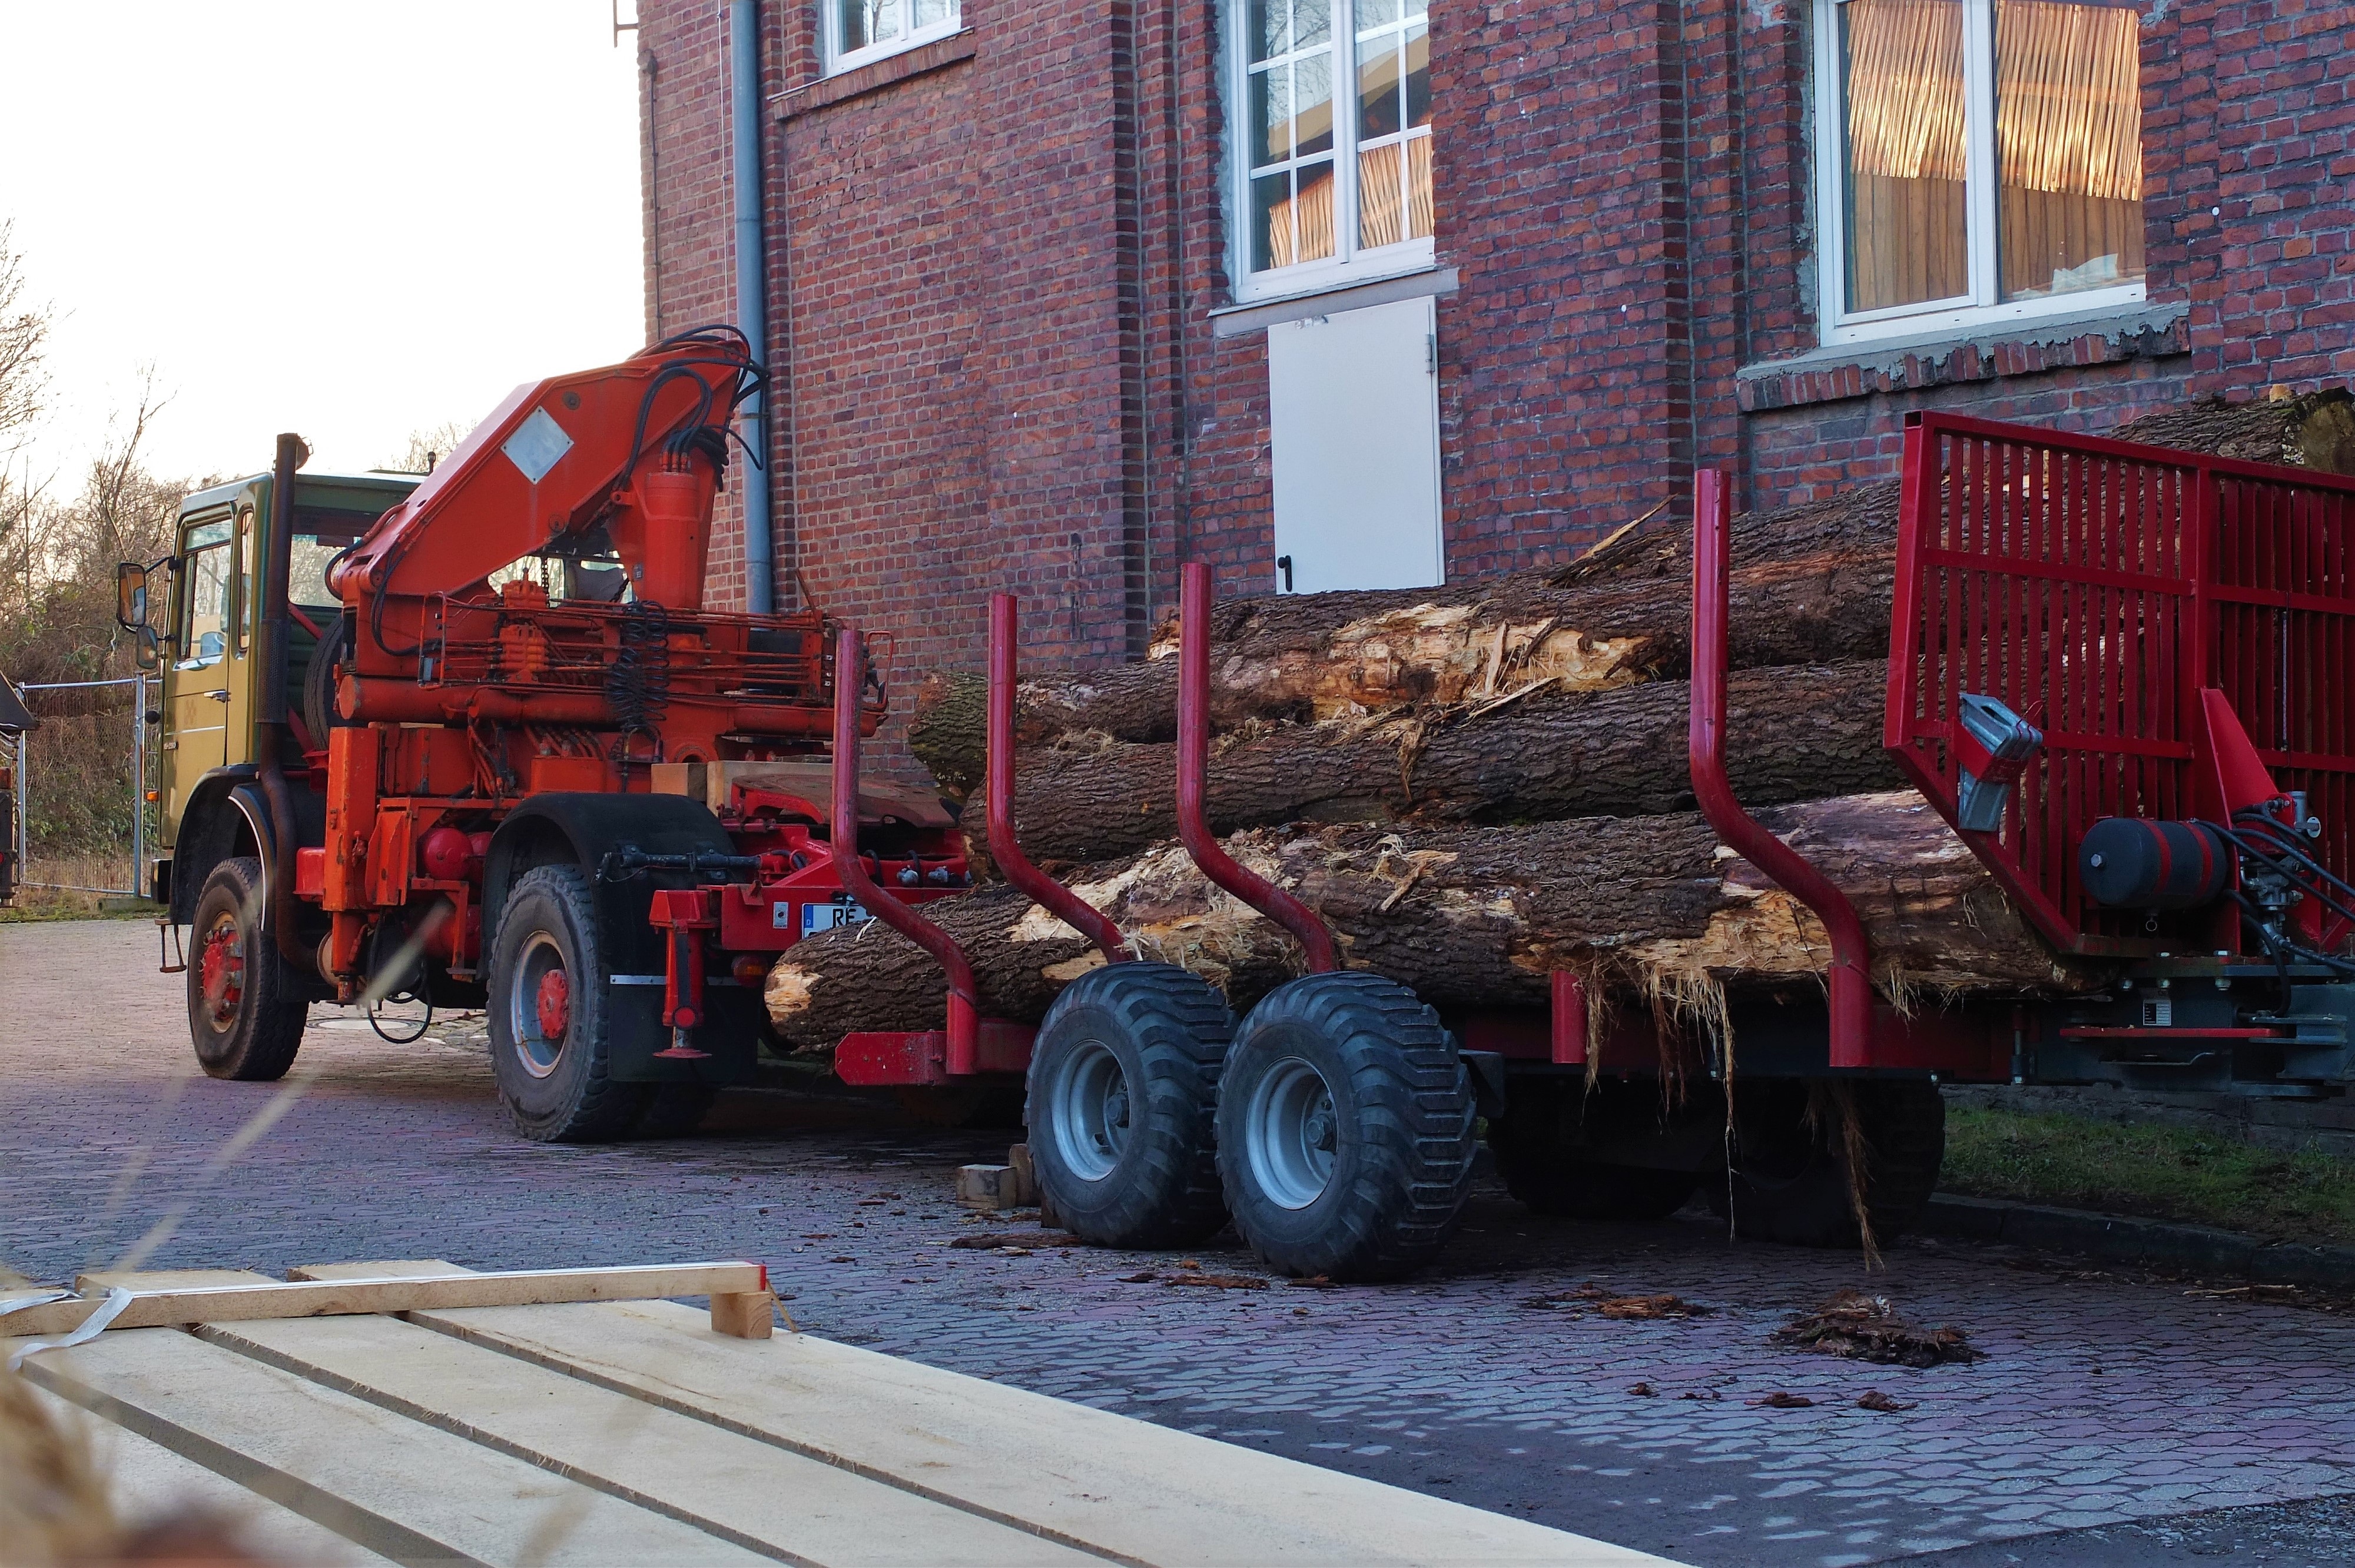
tractor, asphalt, transport, vehicle, lumber, oak wood